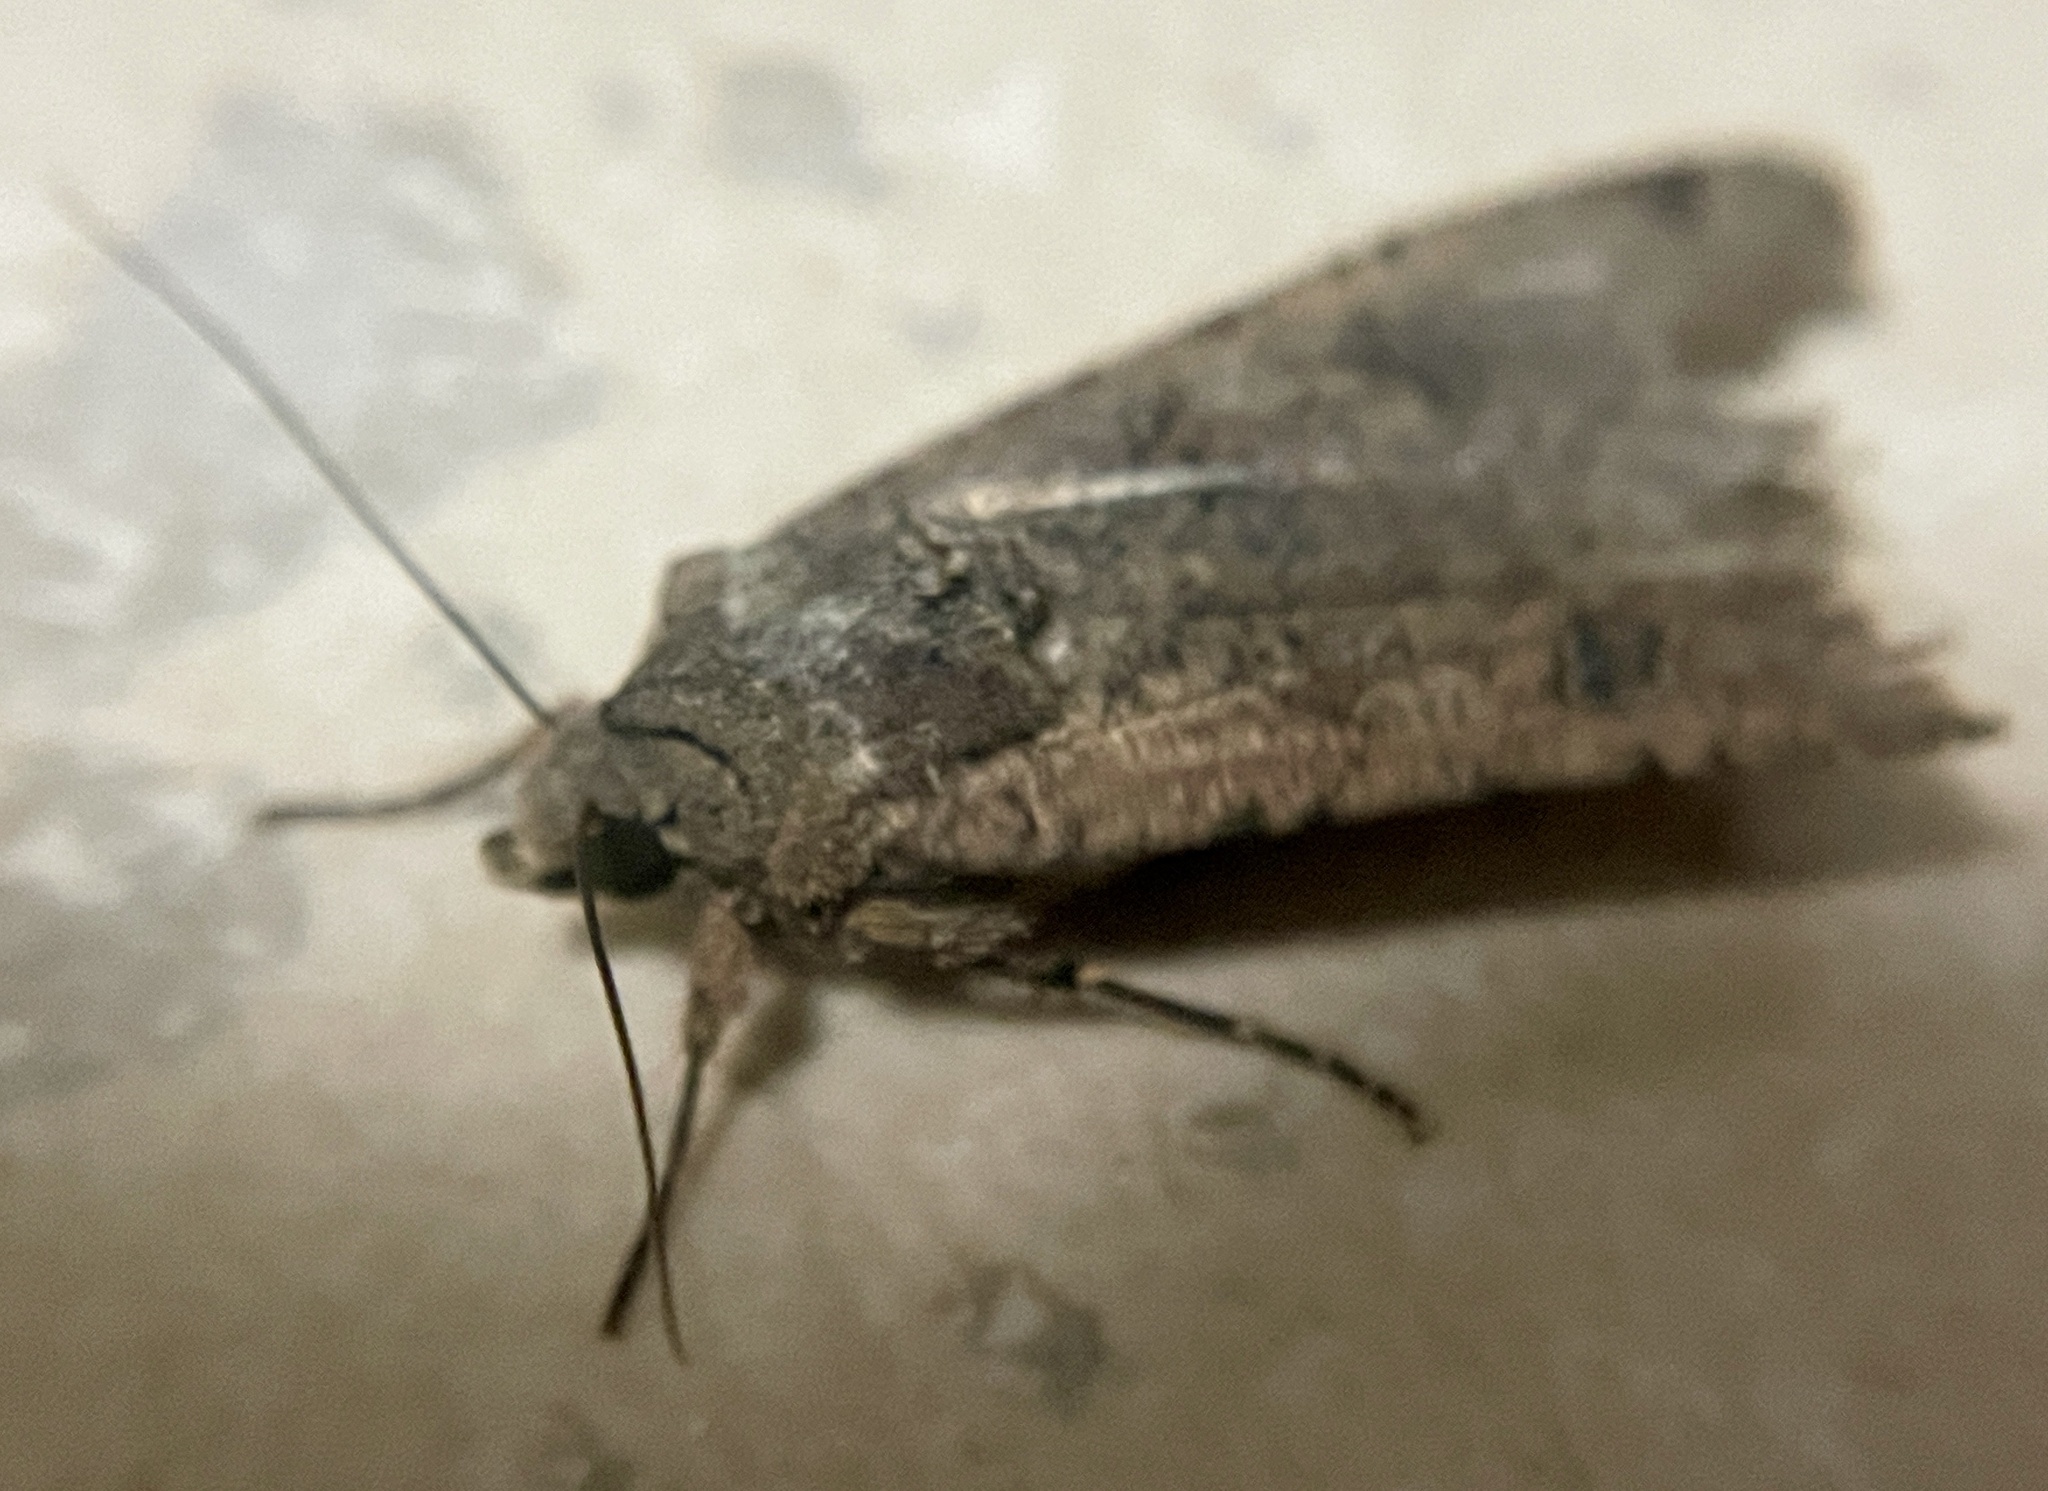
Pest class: cutworms